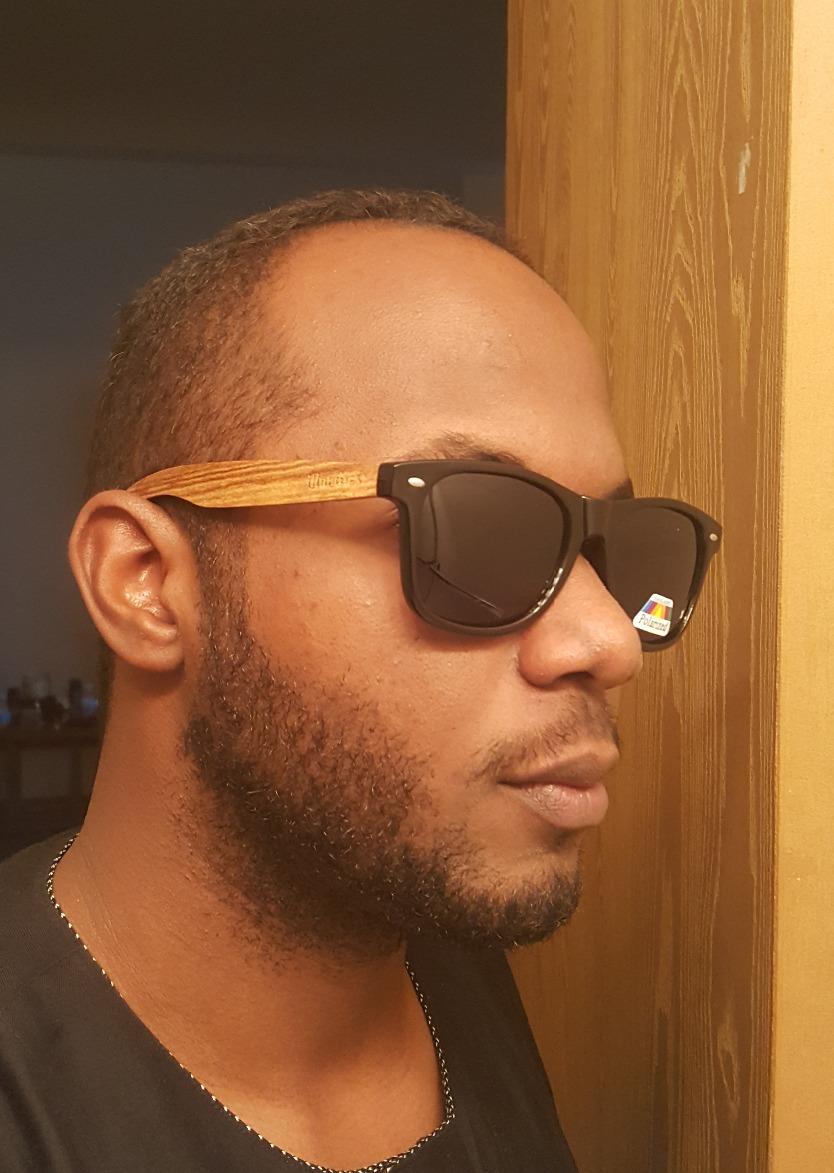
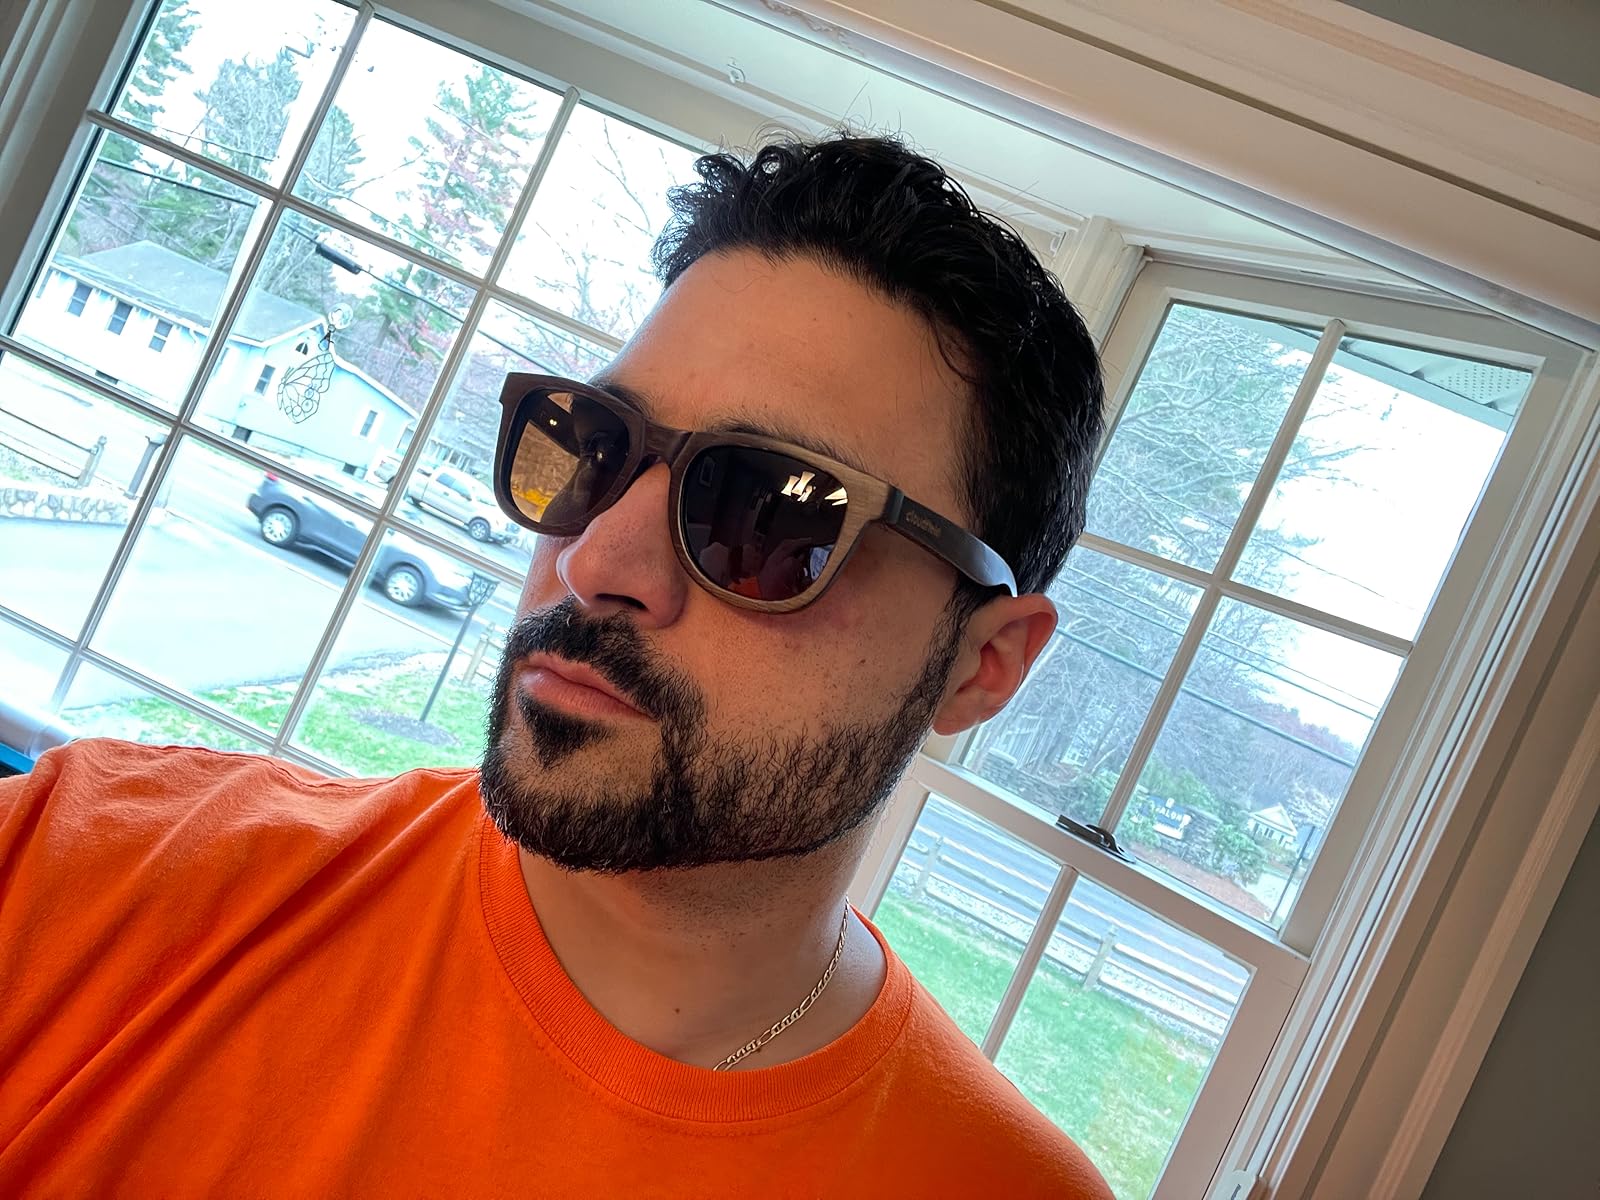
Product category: accessories_sunglasses
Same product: no